Swanee River (1939 film)

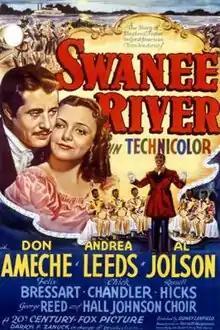

Swanee River is a 1939 American biographical musical drama film directed by Sidney Lanfield and starring Don Ameche, Andrea Leeds, Al Jolson, and Felix Bressart. It is a biopic about Stephen Foster, a songwriter from Pittsburgh who falls in love with the South, marries a Southern girl, then is accused of sympathizing when the Civil War breaks out. Typical of 20th Century-Fox biographical films of the time, the film was more fictional than it was factual.